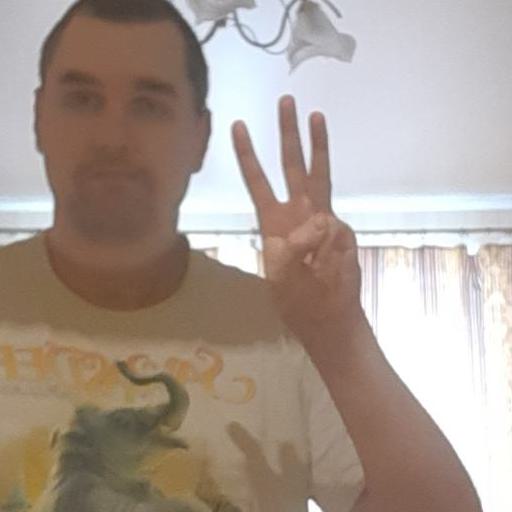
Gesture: three